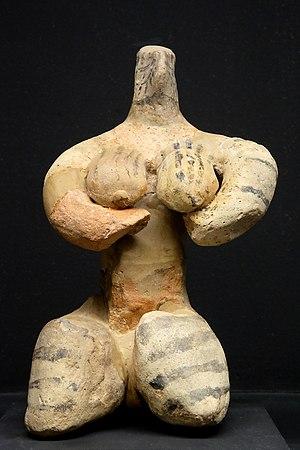
Figurine (composée de fragments de plusieurs autres statuettes) parturiente assise de la période Halaf. Les bandes de peintures sont peintes au henné, la partie supérieure des bras présente des traces de scarifications. Nord de la Syrie
Le Néolithique du Proche-Orient est chronologiquement le plus précoce des épisodes de passage d'un mode de vie paléolithique à un mode de vie néolithique à se produire dans le monde. Il prend place entre le Levant et le Zagros occidental, incluant une partie de l'Anatolie, au début de l'Holocène, entre 10000 et 5500 av. J.-C. environ.
La Préhistoire de la Mésopotamie couvre la période Paléolithique jusqu'à l'apparition de l'écriture dans la partie du Croissant fertile située autour des fleuves Tigre et Euphrate ainsi que les zones environnantes.